Jeepito

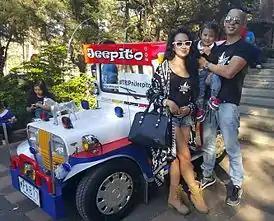
Jeepito and his owners entertaining the tourists at Wright Park in Baguio

Jeepito tours the Philippines via invitations by Government offices to promote tourism. Jeepito participates in Festival parades.